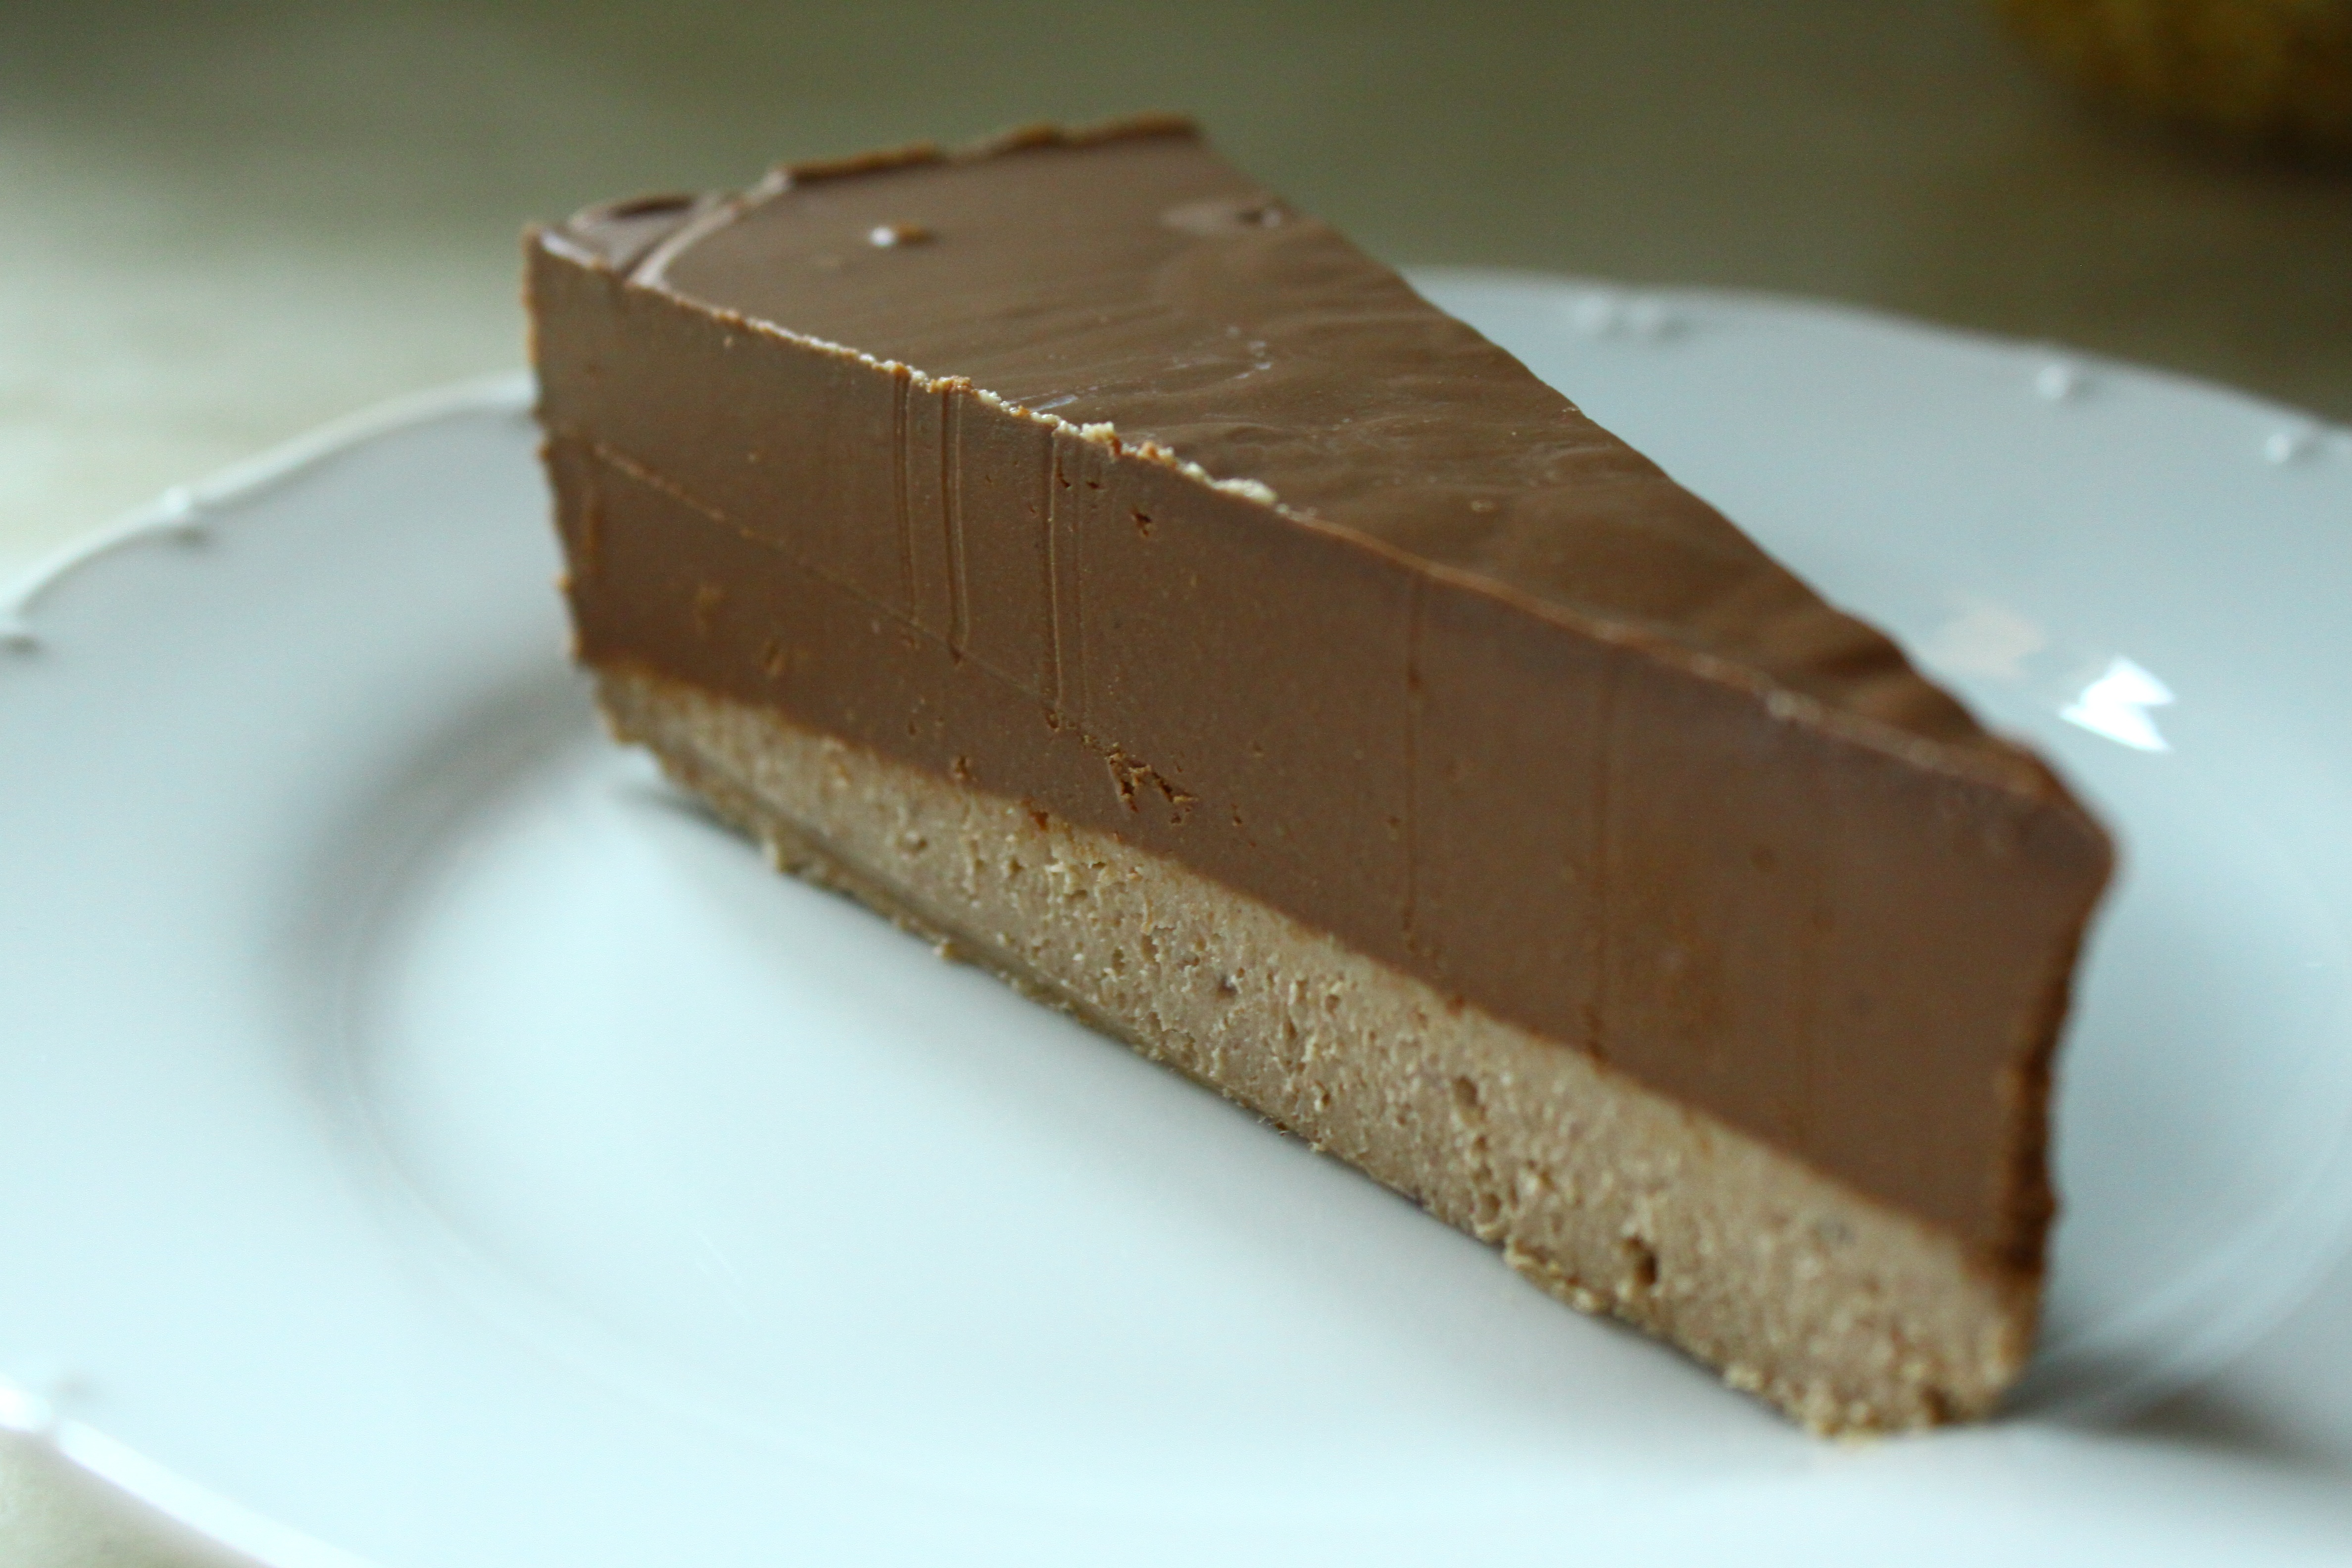
food, chocolate, dessert, chocolate cake, icing, cheesecake, baked goods, corpus, torte, a cake, buttercream, sachertorte, flourless chocolate cake, semifreddo